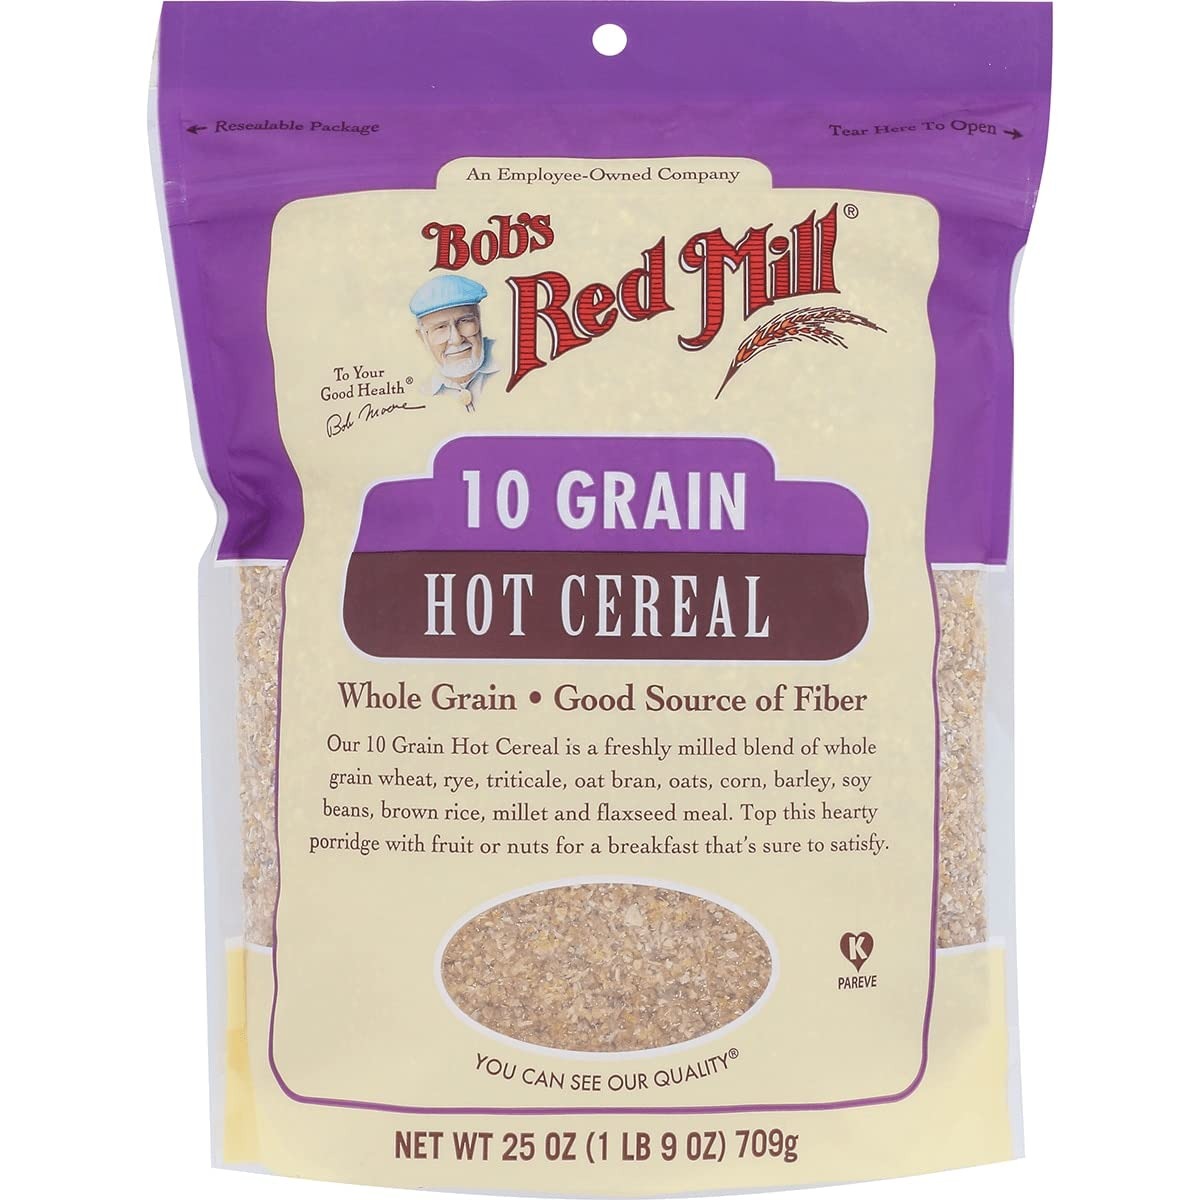
Item Name: Bob's Red Mill 10 Grain Hot Cereal, 25 Oz (3 Packs)
Value: 75.0
Unit: Fl Oz

Price: 4.23